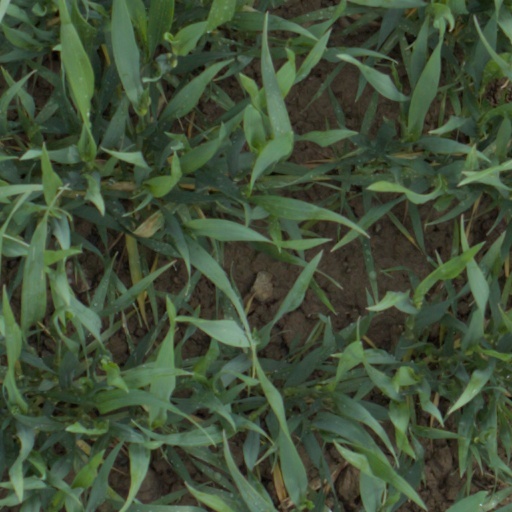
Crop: wheat